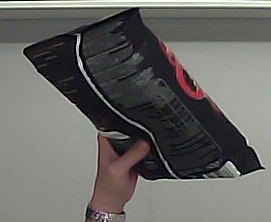
Product: lays_chill